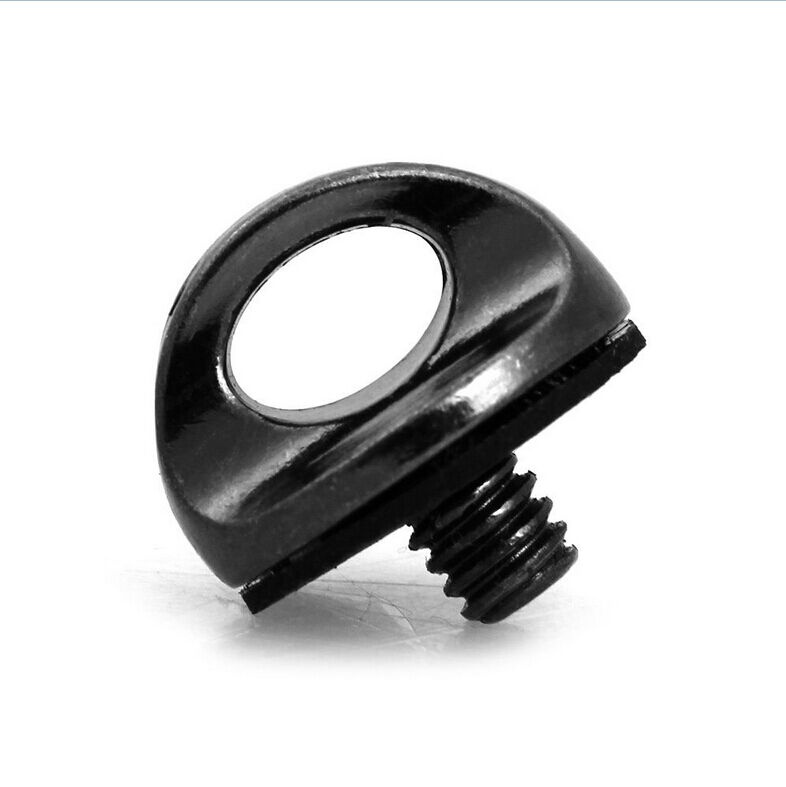
1/4" Quick Release Screw Lock For Camera Shoulder Neck Rapid Strap Belt FT
ITEM NAME:1/4" Quick Release Screw Lock For Camera Shoulder Neck Rapid Strap Belt FT.One piece very well finished screw with high quality anti-skid rubber pad. Try it and feel the different.
Brand: Shop2IndiaBei
Category: Cameras & Optics > Camera & Optic Accessories > Camera Parts & Accessories > Camera Straps > Quick-Release Straps